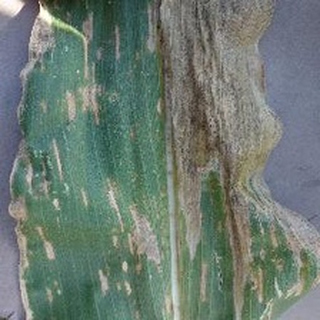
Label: corn_gray_leaf_spot